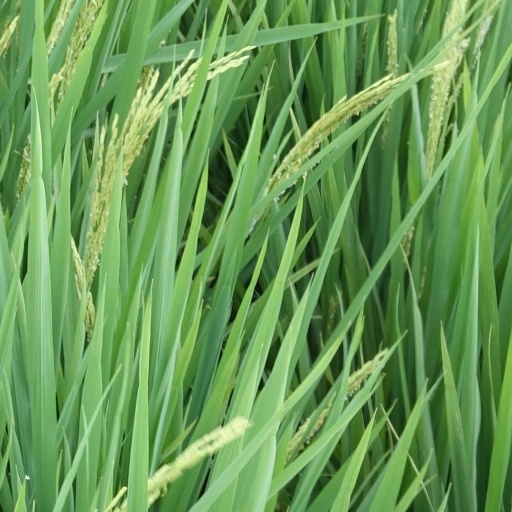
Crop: rice